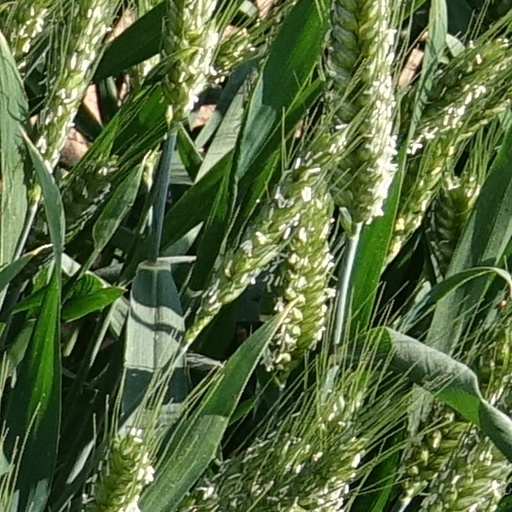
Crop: wheat